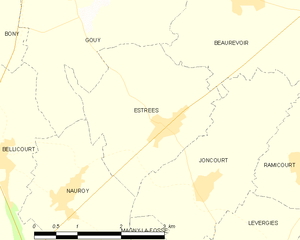
Carte des communes françaises: Estrées